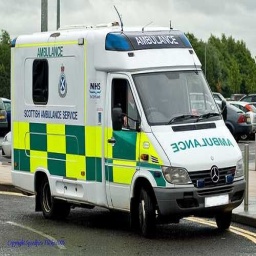
Label: ambulance